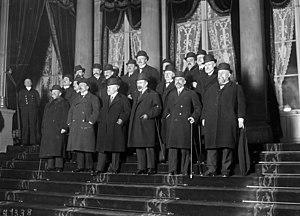
Cette page concerne l'année 1922 du calendrier grégorien.